Antony, Hauts-de-Seine

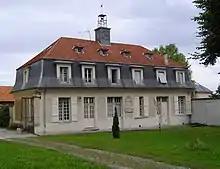
Old royal manufactory of waxes

Numerous sports associations are grouped under the Antony Sports Council. There are 40 disciplines in 40 halls and stadiums with the main venues being: